Georgia Land Lotteries

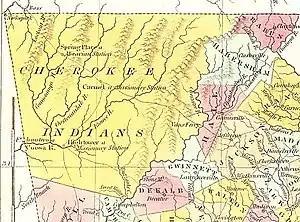
1830 map of the Cherokee Nation.

In October 1831, Georgia voters went to the polls to vote between Governor George Gilmer and Wilson Lumpkin. Gilmer wished to reserve the Cherokee land, which contained several gold mines, for the State of Georgia in order to pay for government projects and reduce taxes. Lumpkin strongly supported giving away the lands (in what would become the State's last three land lotteries).